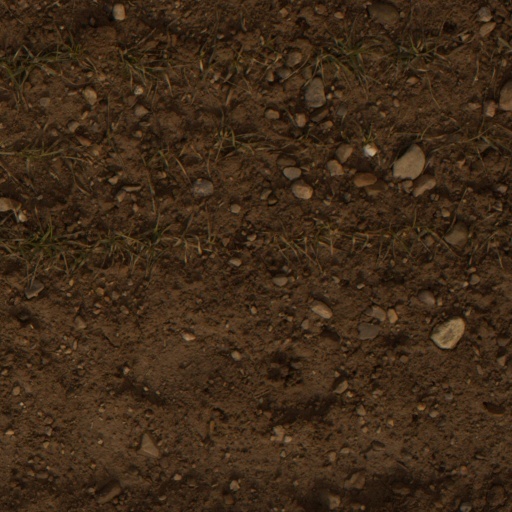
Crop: wheat